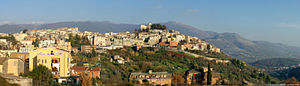
Alatri / Attraktioner
Alatri er en by i den italienske provins Frosinone i Lazioregionen, med 30.000 indbyggere, beliggende omkring 90 km syd for Rom. Alatri er berømt for sin Megalit Akropolis.